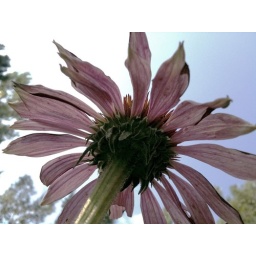
flower in the sky